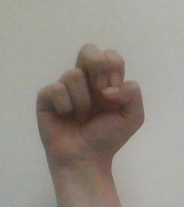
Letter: gaaf